The Masked Singer (American TV series) season 4

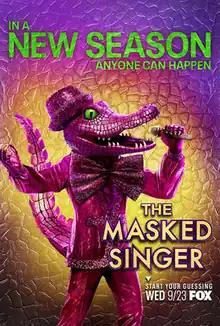
Promotional poster for season four, featuring "Crocodile"

The fourth season of the American television series "The Masked Singer" premiered on Fox on September 23, 2020, following a sneak peek episode that aired on September 13, and concluded on December 16, 2020. The season was won by singer LeAnn Rimes as "Sun", with singer Aloe Blacc finishing second as "Mushroom", and singer Nick Carter placing third as "Crocodile".